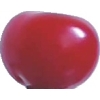
Label: cherry_sour